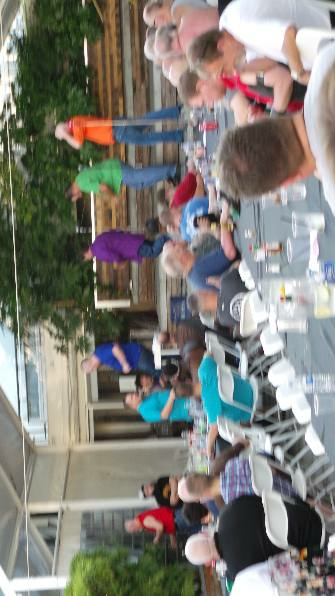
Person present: No